Nesreen Tafesh

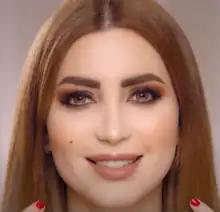
Tafesh in 2019

Nesreen Tafesh (born February 15, 1982) is an Algerian-Palestinian actress and singer born in Syria.